My Name Is Anthony Gonsalves (film)

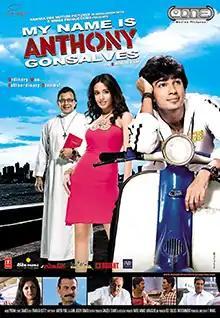
Theatrical release poster

My Name Is Anthony Gonsalves is a 2008 Indian Hindi-language crime drama film directed by Eeshwar Nivas and starring newcomer Nikhil Dwivedi, Amrita Rao and Mithun Chakraborty as the lead protagonists. The name of this film is derived from superstars Amitabh Bachchan, Vinod Khanna, and Rishi Kapoor's successful film "Amar Akbar Anthony"s famous song, "My Name Is Anthony Gonsalves". It was released on 11 January 2008 and was a box office bomb.